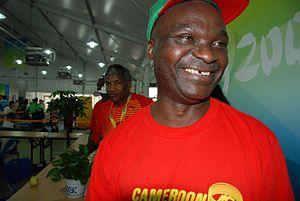
l'ancien footballeur camerounais Roger Milla au Village Olympique de Pékin, le 7 août 2008
Les Lions Indomptables est la sélection de joueurs camerounais représentant le pays lors des compétitions internationales de football masculin, sous l'égide de la Fédération camerounaise de football.